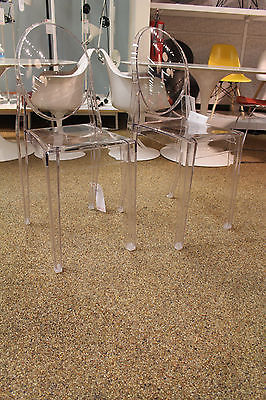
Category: chair